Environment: real
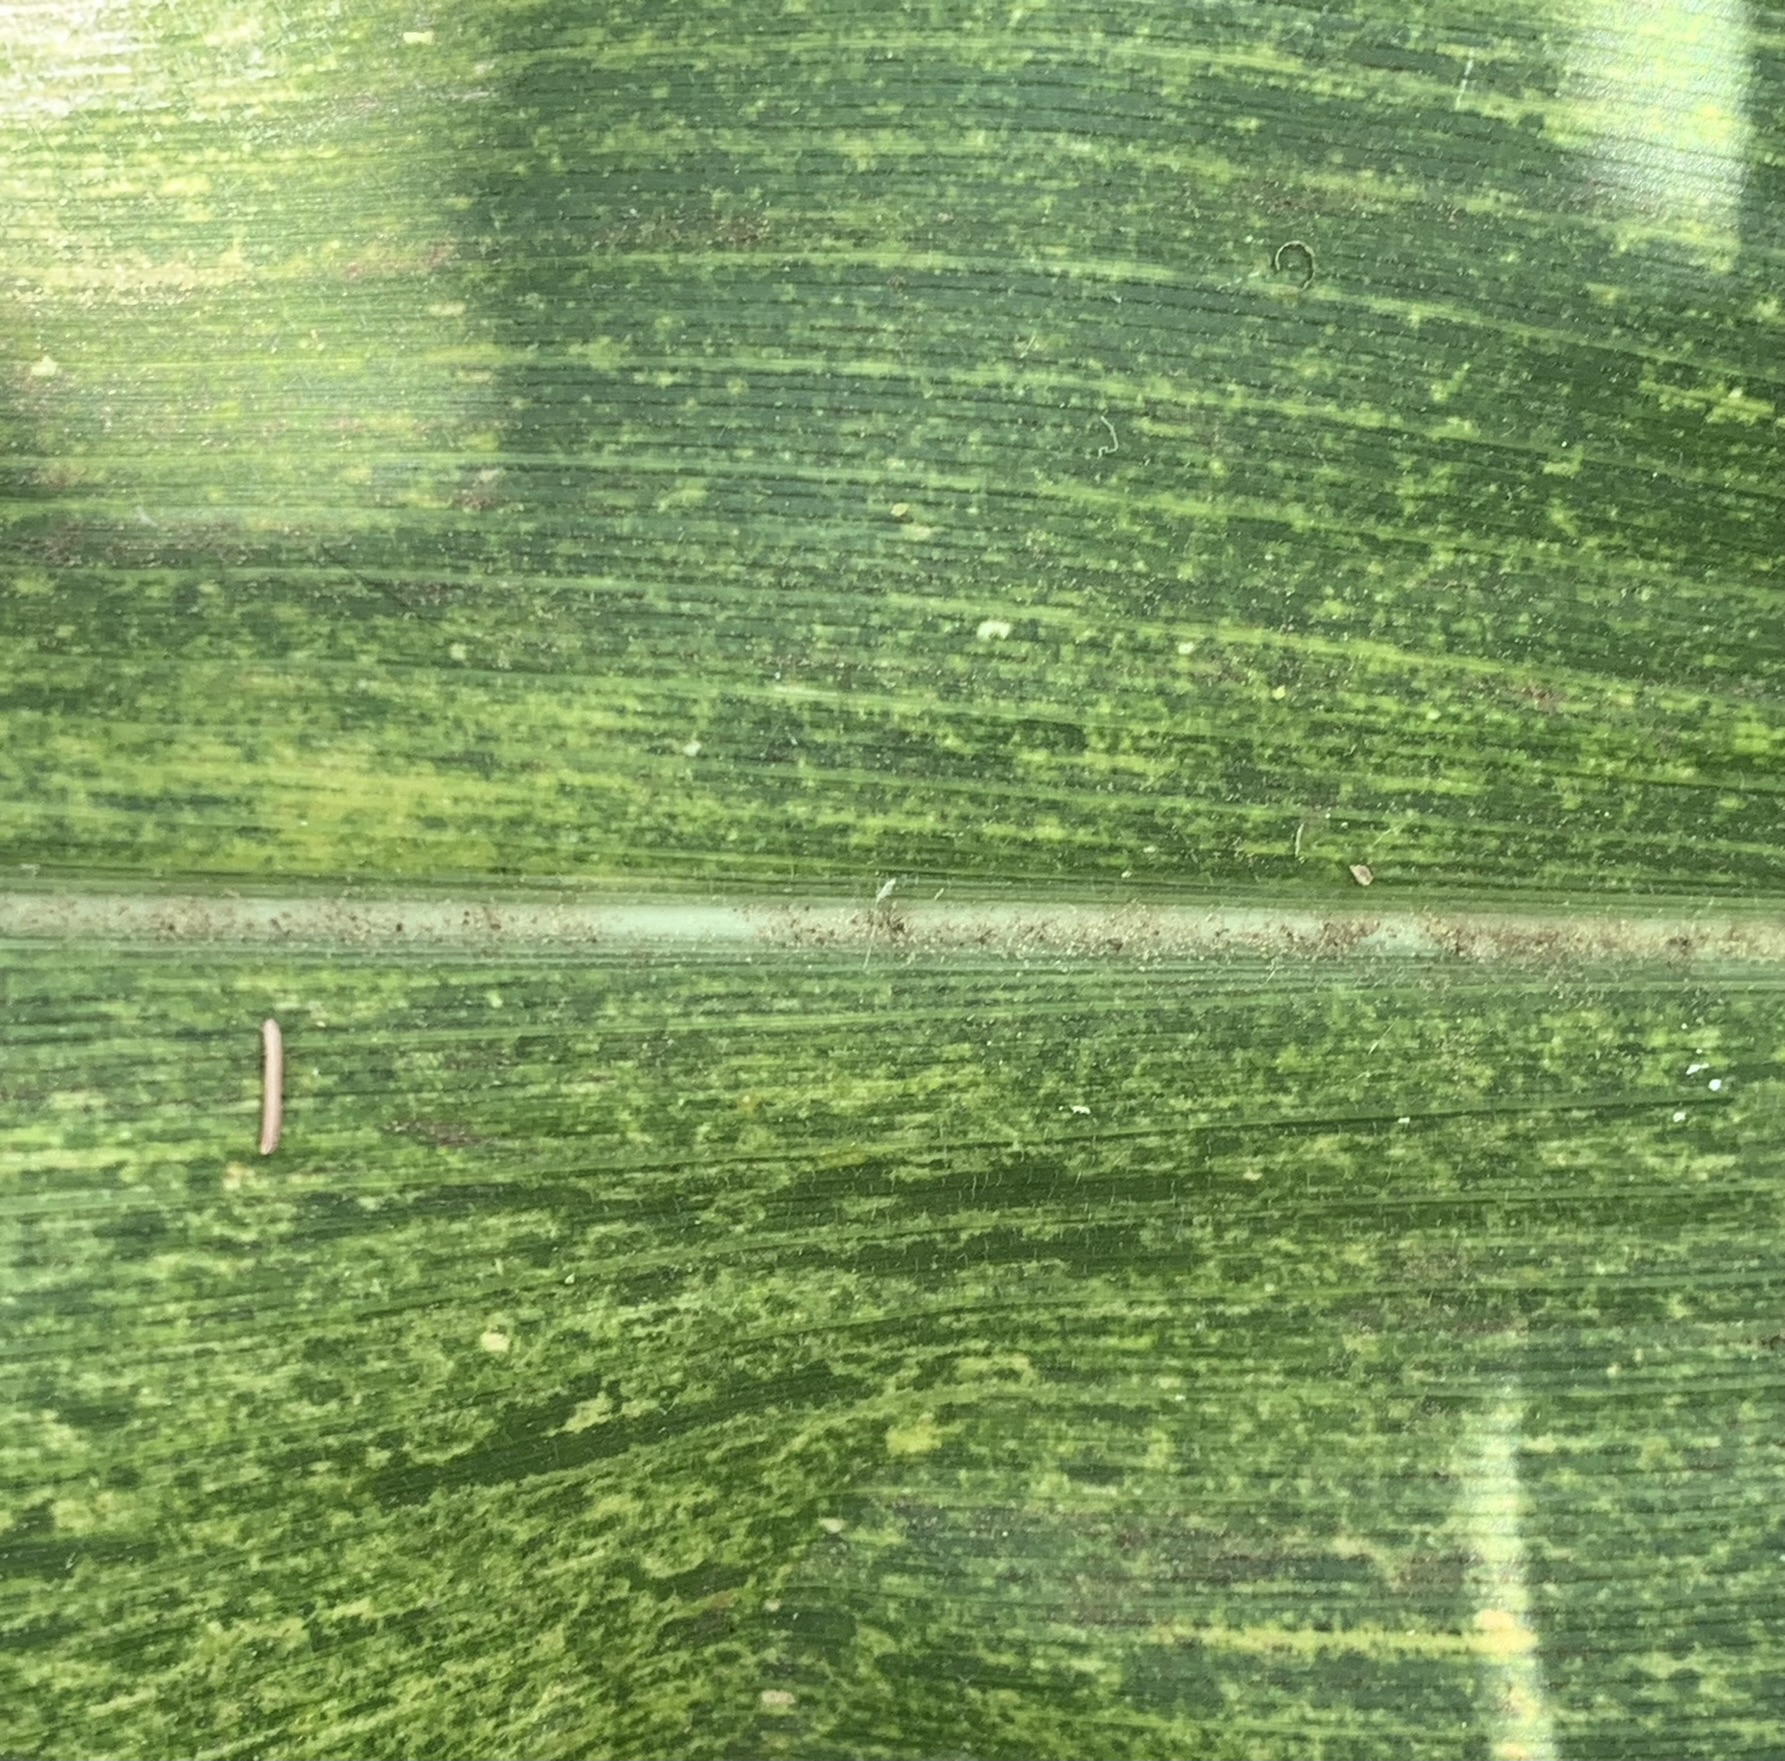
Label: lethal_necrosis